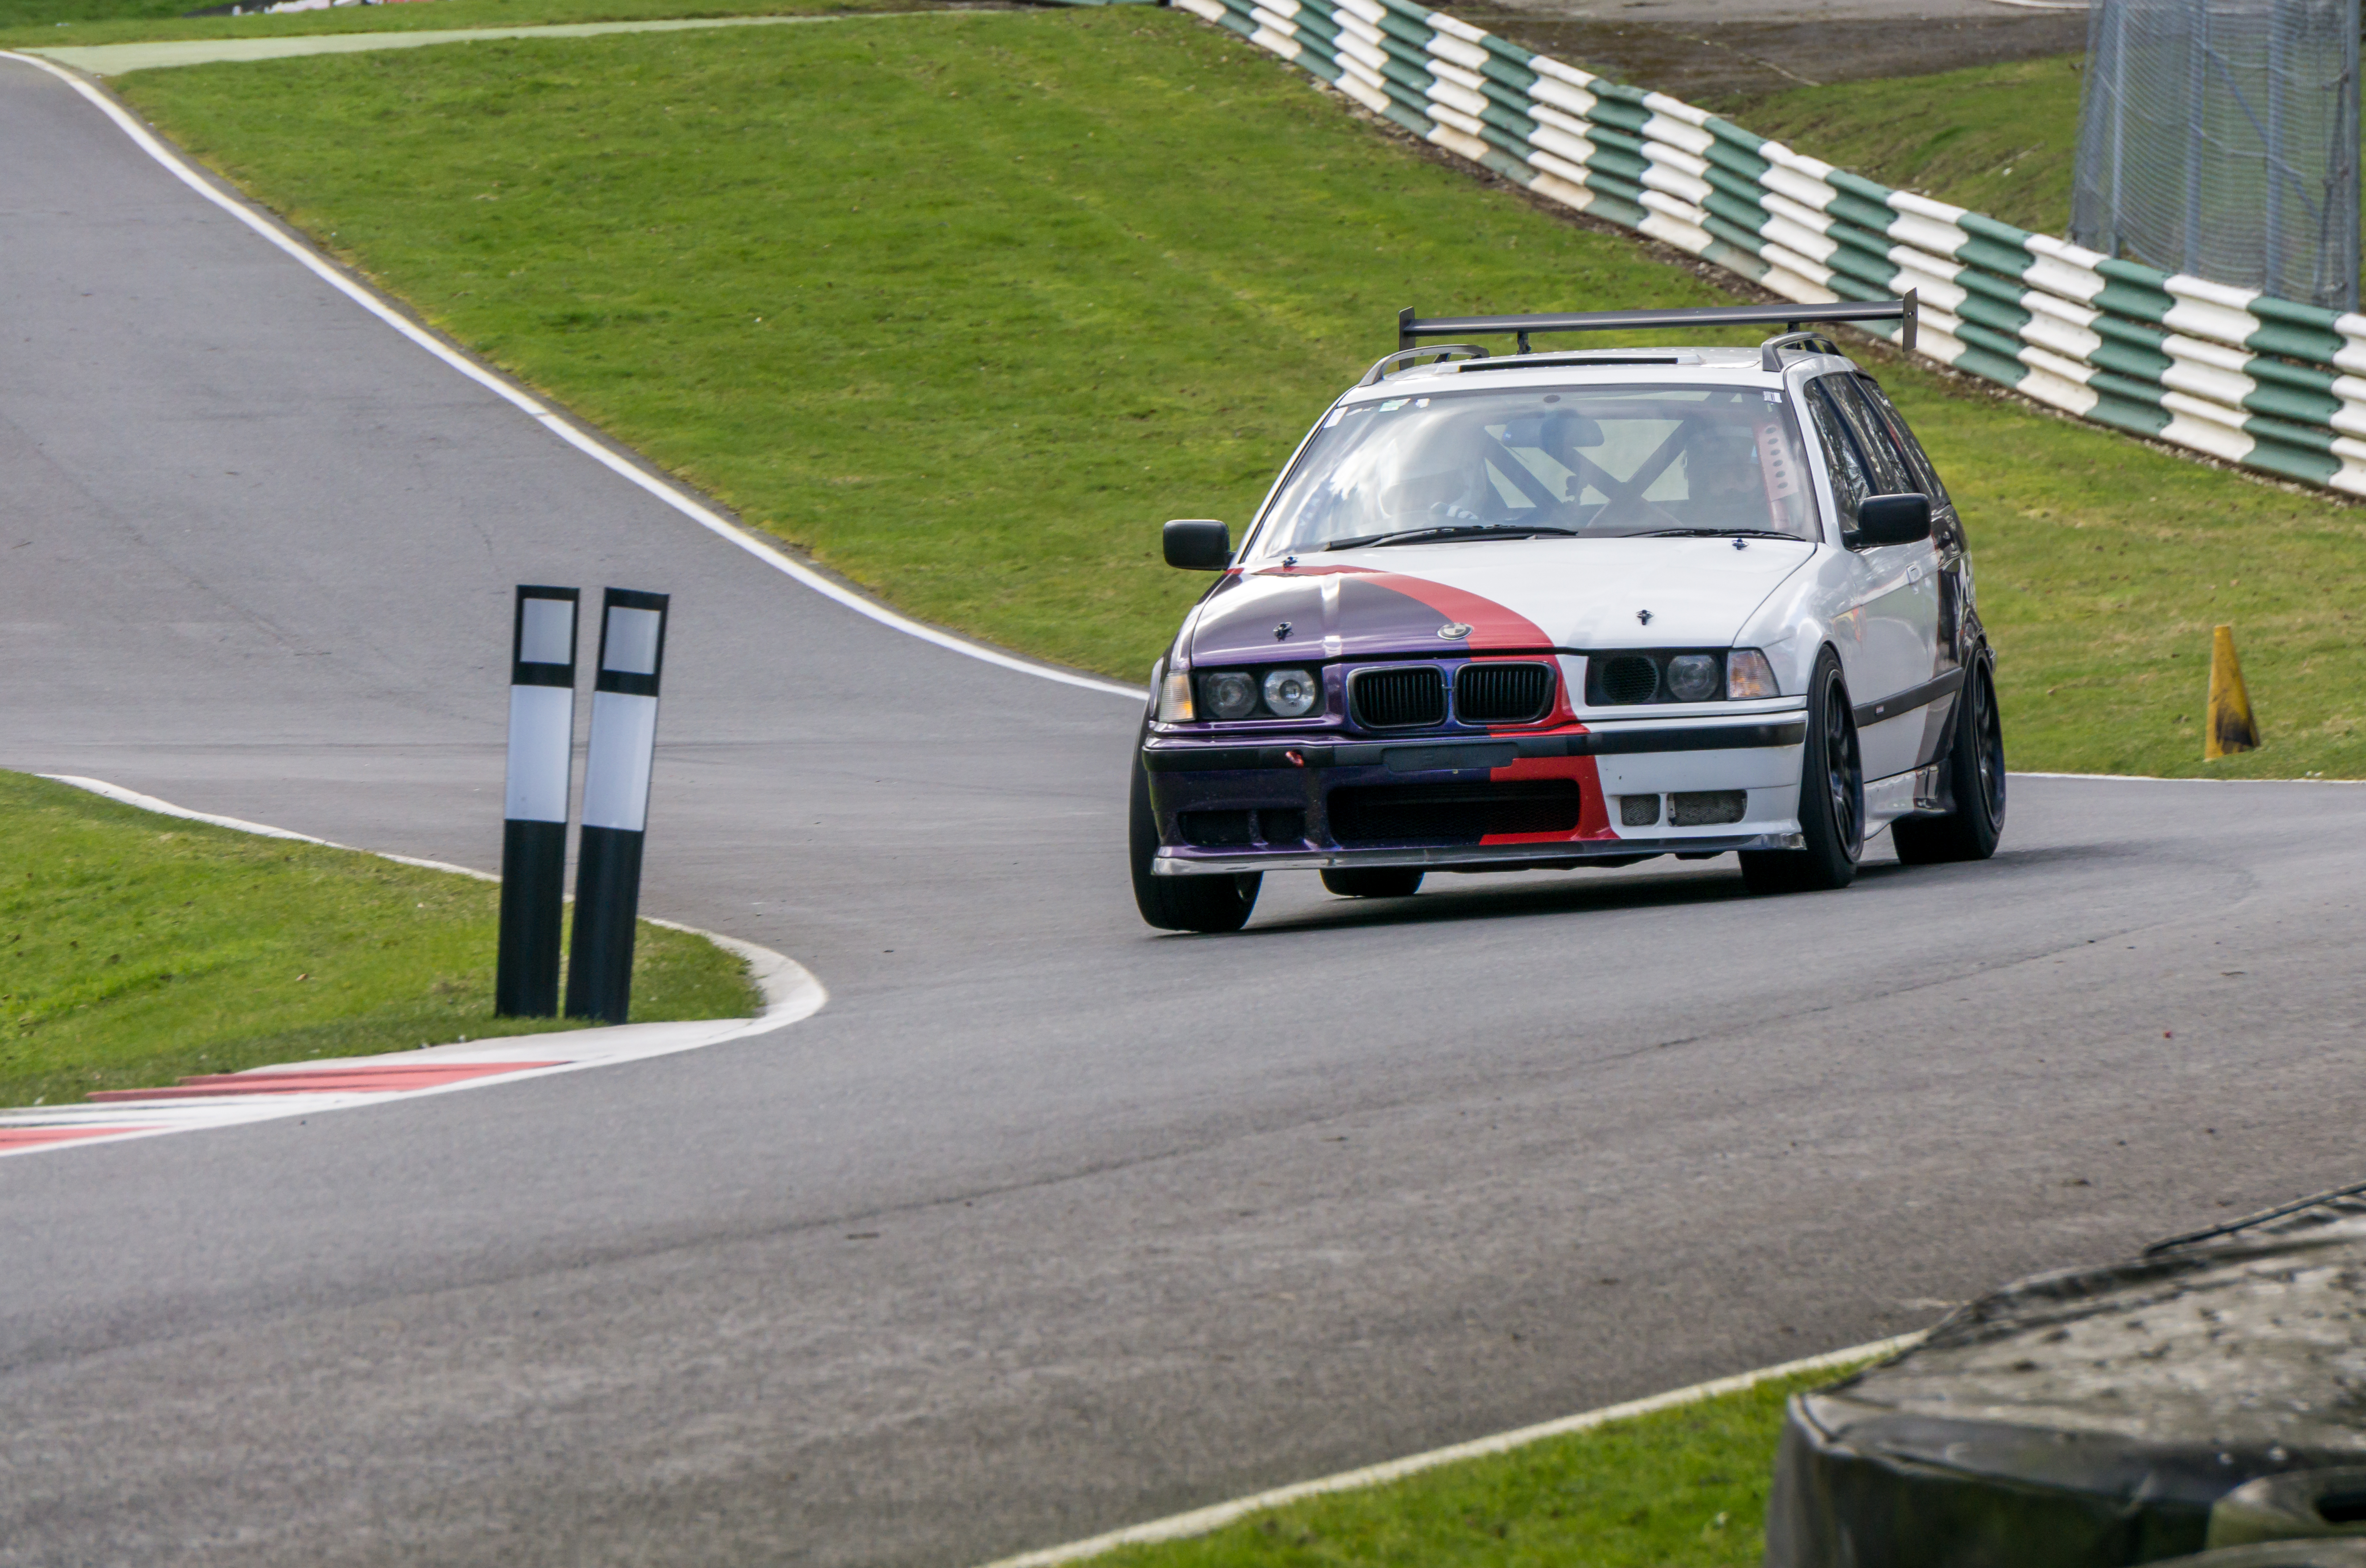
track, car, vehicle, park, sports car, race car, 2016, race, supercar, sports, racing, sony, day, race track, february, motorsport, ilce6000, trackday, 28th, cadwell, opentrack, touring car, auto racing, automobile make, automotive design, luxury vehicle, rallycross